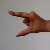
The image shows a hand gesture representing the letter 'Z' in Indian Sign Language.